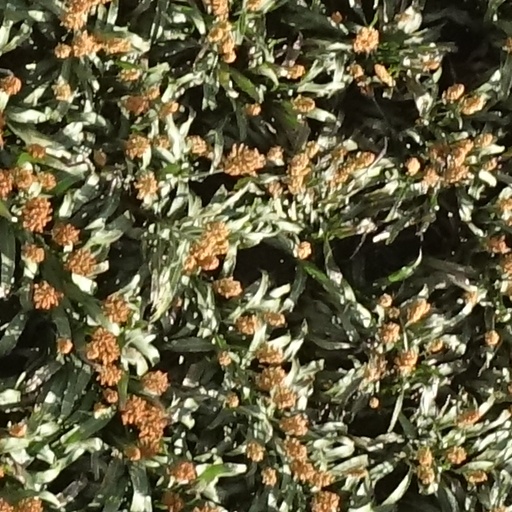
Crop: sorghum